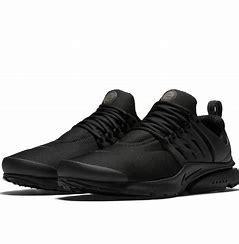
Brand: Nike
Model: Air Presto Essential